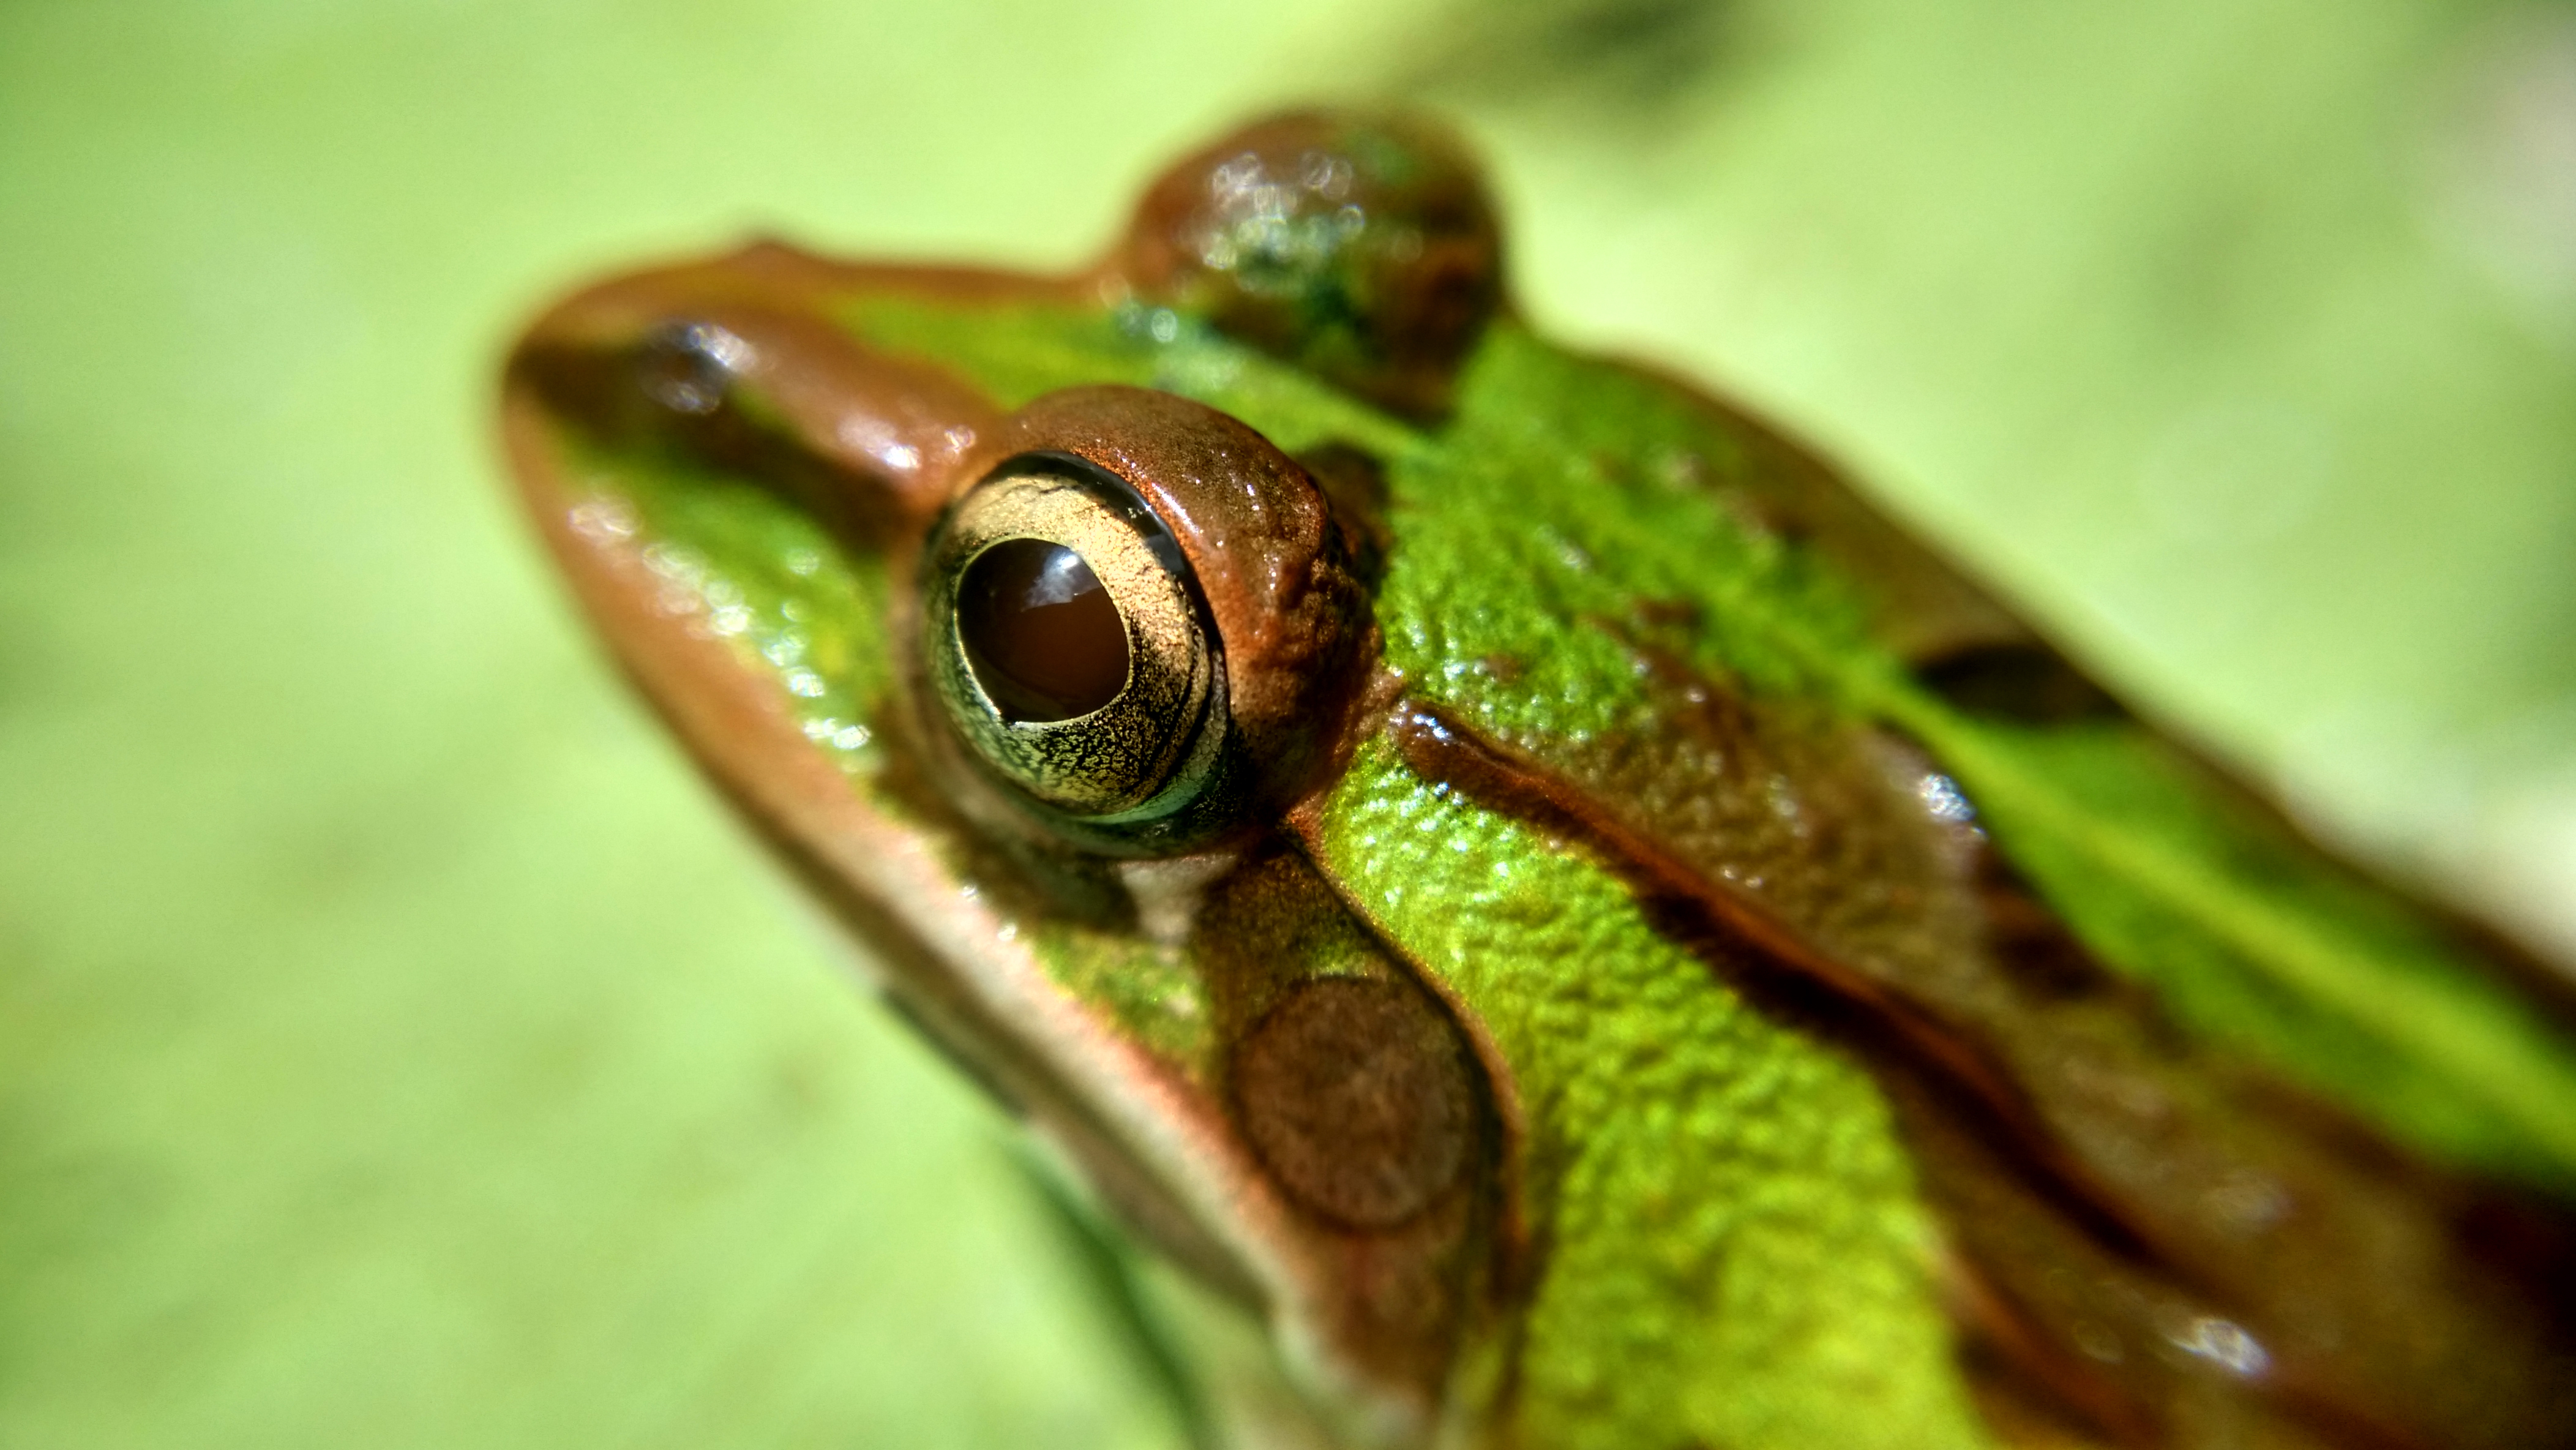
nature, plant, photography, leaf, flower, animal, wildlife, green, macro, frog, amphibian, fauna, tree frog, close up, vertebrate, macro photography, ranidae